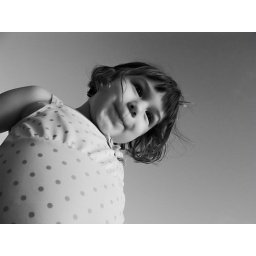
Devyn towering over me on a beach in Hawaii in black and white. BW conversion done in PhotoTools Professional Edition.